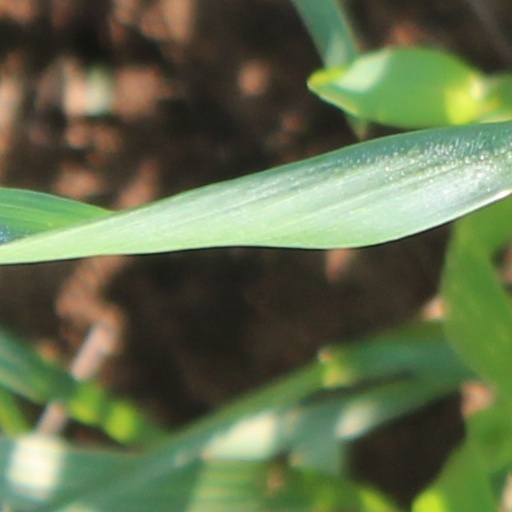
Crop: wheat